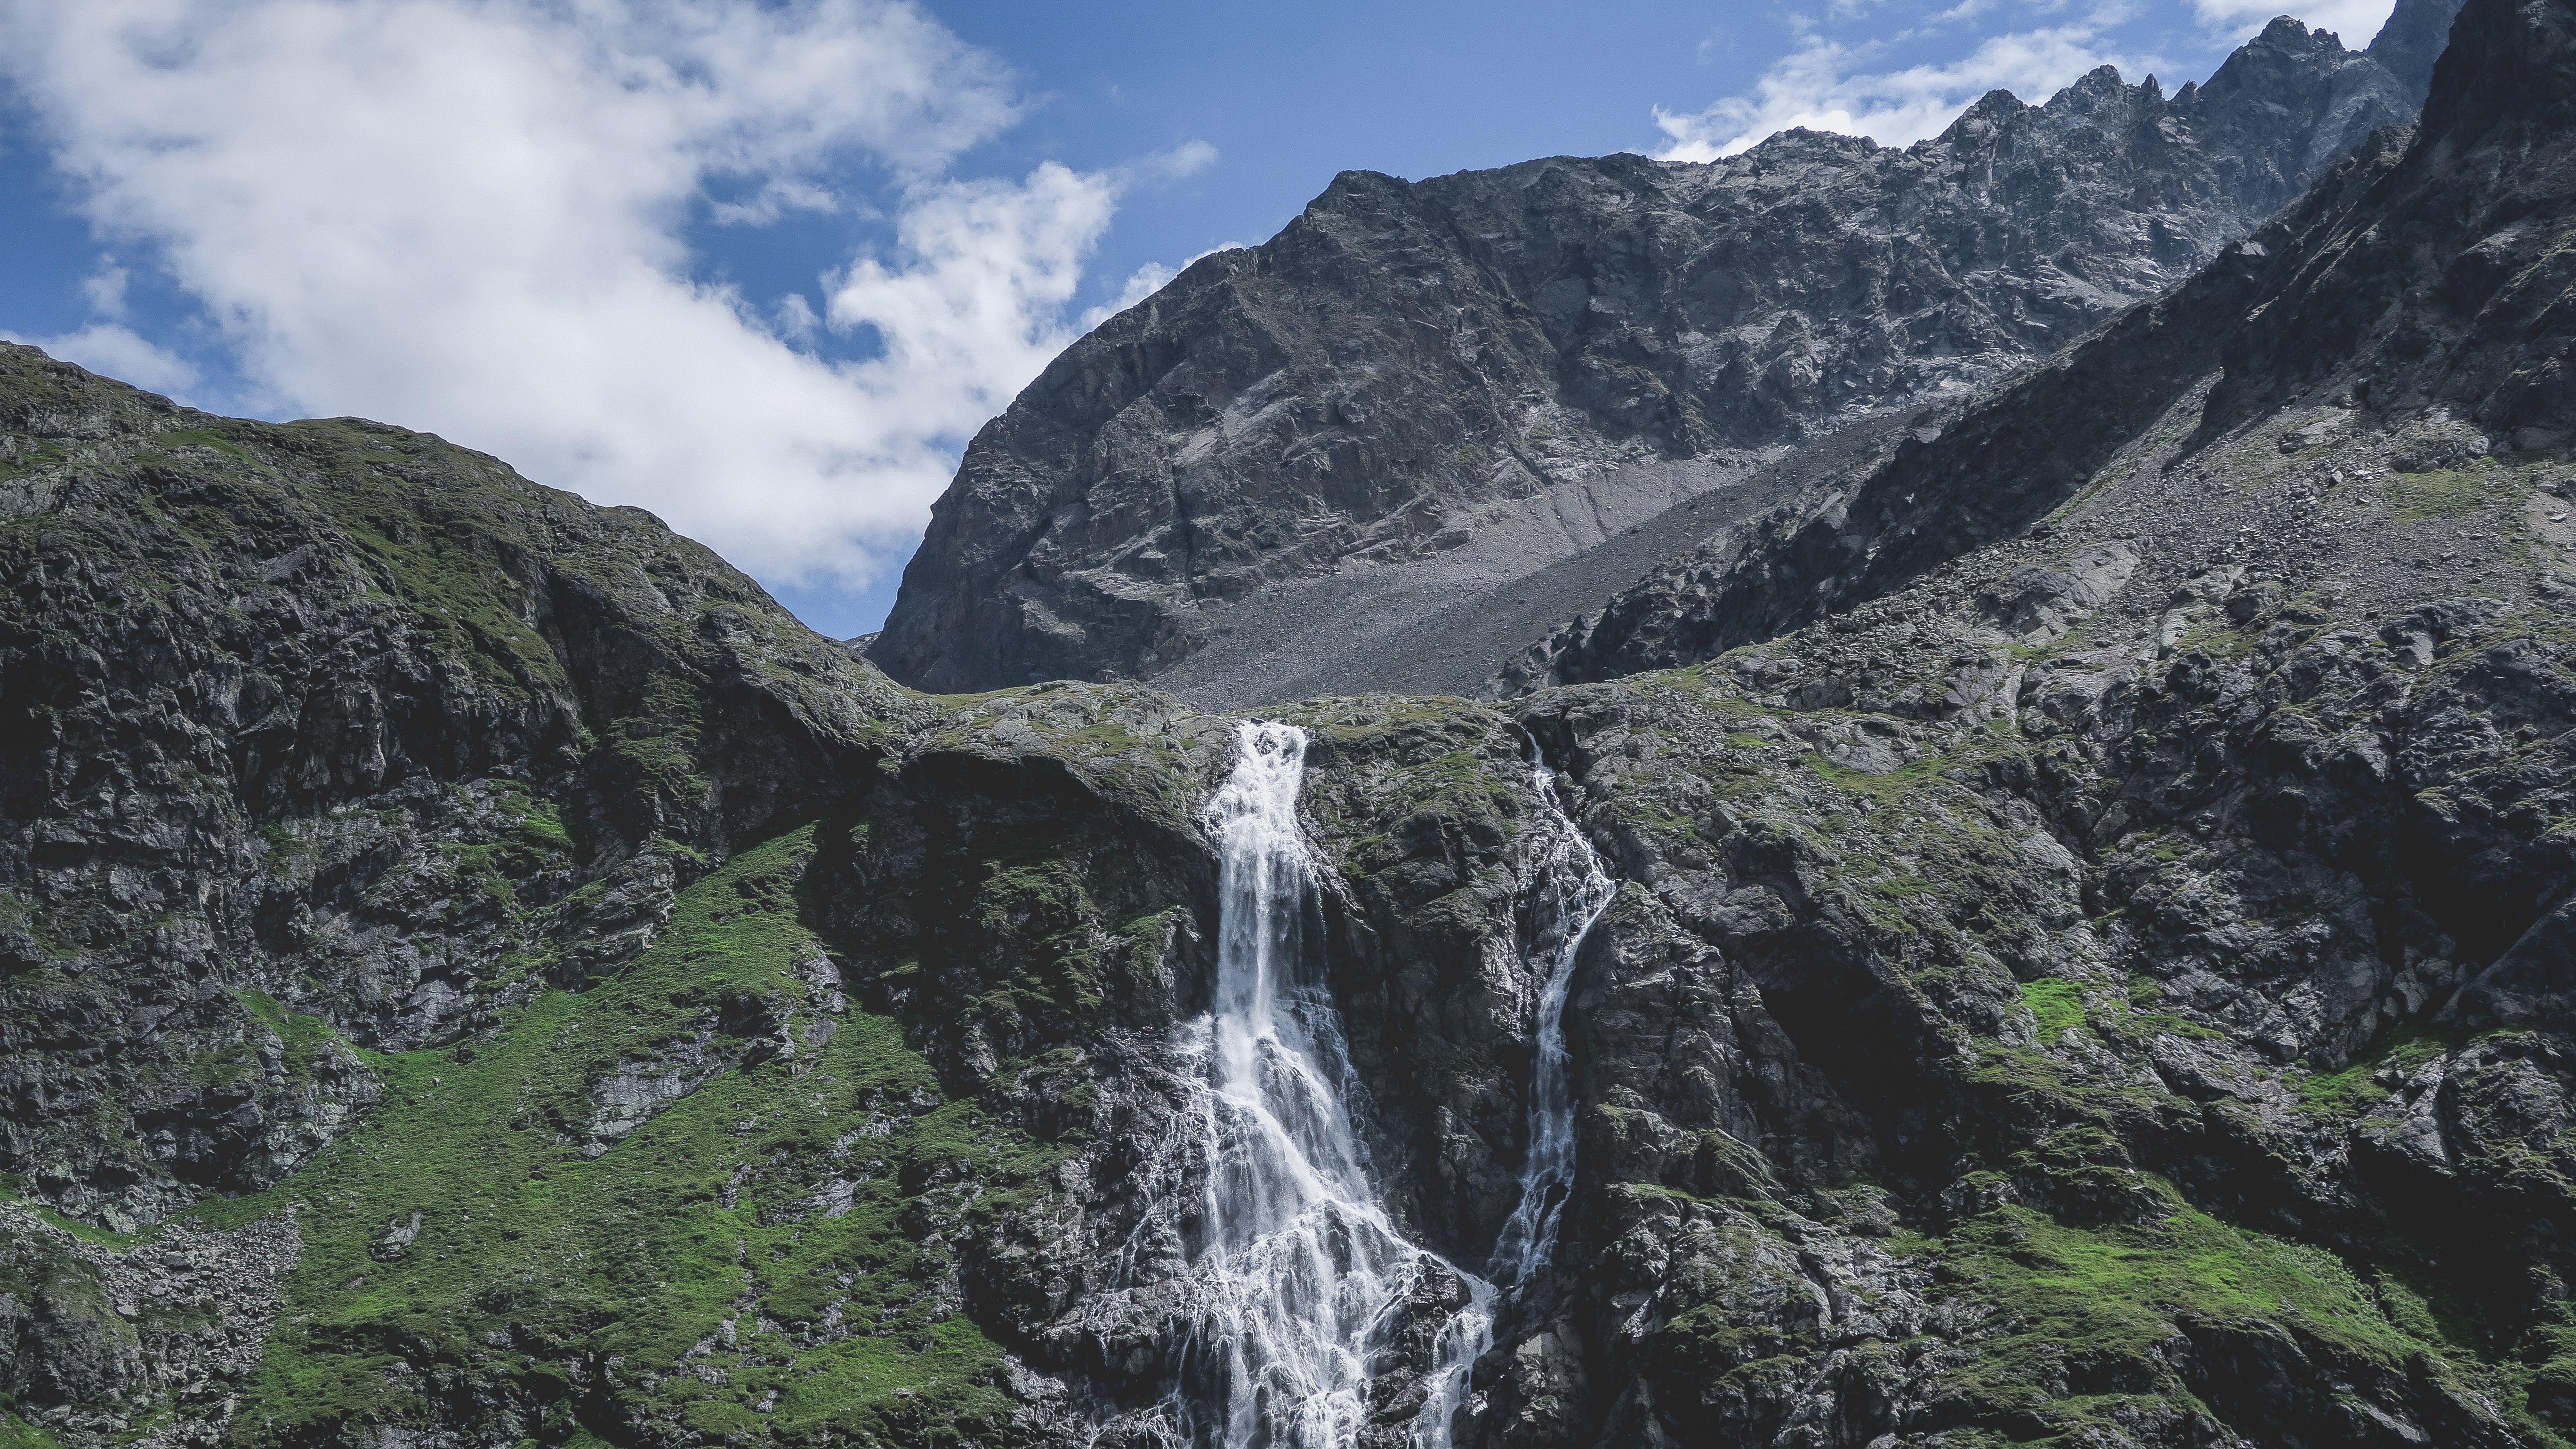
water, rock, waterfall, walking, mountain, adventure, valley, mountain range, cliff, fjord, terrain, ridge, alps, ravine, cirque, water feature, mountain pass, mountainous landforms, geological phenomenon